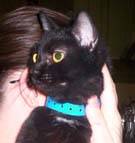
Label: cat